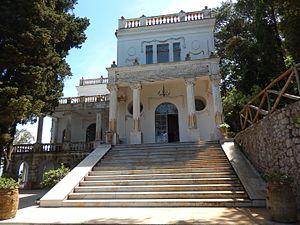
La villa Lysis est une villa située sur l'île de Capri, construite entre 1904 et 1905 pour le baron Jacques d’Adelswärd-Fersen, homme de lettres. La villa est désormais ouverte à la visite.